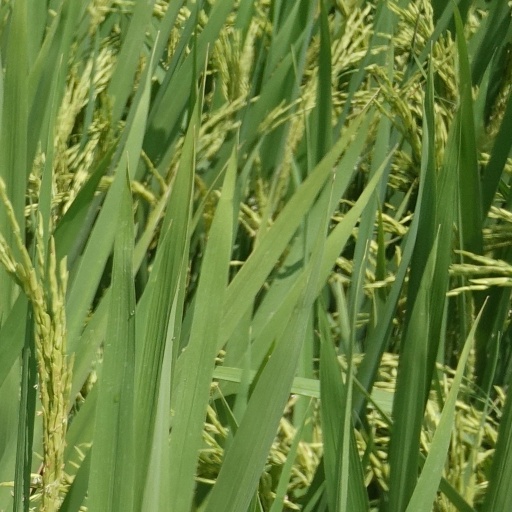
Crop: rice